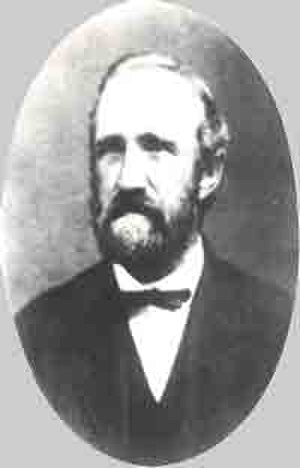
Kjøbenhavns Forstæders Sporveisselskab / Historie
Selskabets stifter, O.V. Bruun.
Kjøbenhavns Forstæders Sporveisselskab var et sporvejsselskab, der drev tre hestesporvognslinjer i København. Selskabet blev stiftet i 1872 og begyndte driften i 1873. Det blev fusioneret med fire andre selskaber til De kjøbenhavnske Sporveje i 1898.